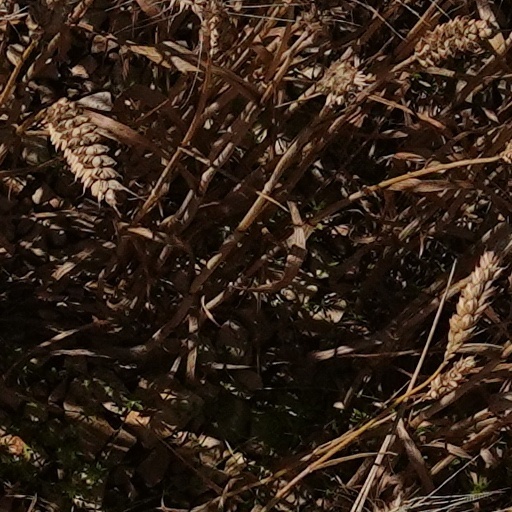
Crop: wheat